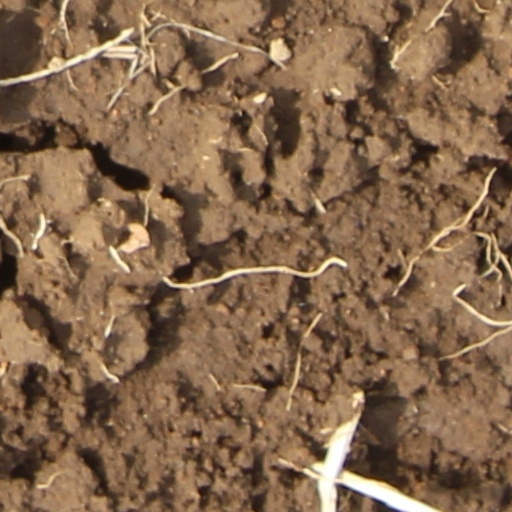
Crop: wheat